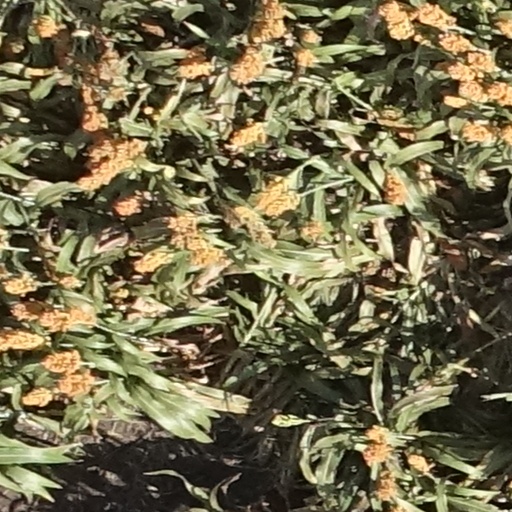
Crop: sorghum